Geology of Tasmania

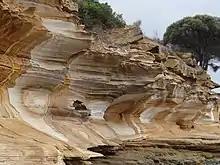
Triassic sandstone at Painted Cliffs on Maria Island

Continental conditions resulted in sandstone deposits, which represent the upper layers of the Parmeener Super Group. The lowest levels are a sparkling clean quartz sandstone free of coal. The uppermost parts have sandstone and beds of coal. Coal was mined at Newtown, Kaoota, Mount Lloyd, Strathblane, and on the Tasman Peninsula. The sandstone has also been heavily used as building stone.